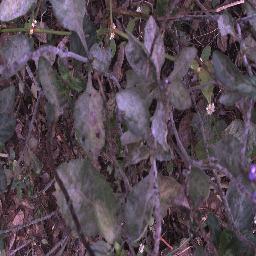
Label: snake_weed